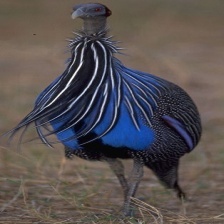
Species: VULTURINE GUINEAFOWL
Scientific name: ACRYLLIUM VULTURINUM